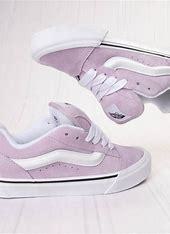
Brand: Vans
Model: KNU Skool